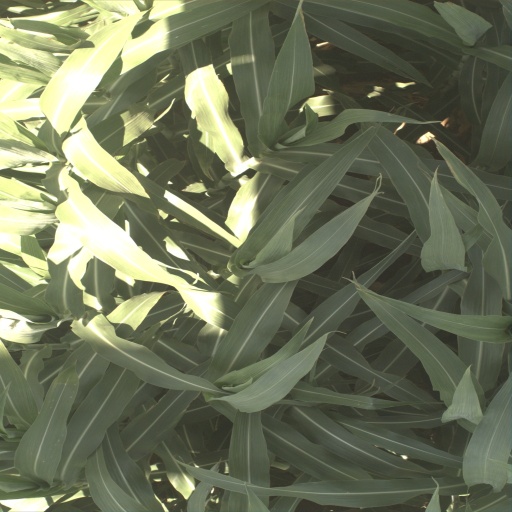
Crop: sorghum